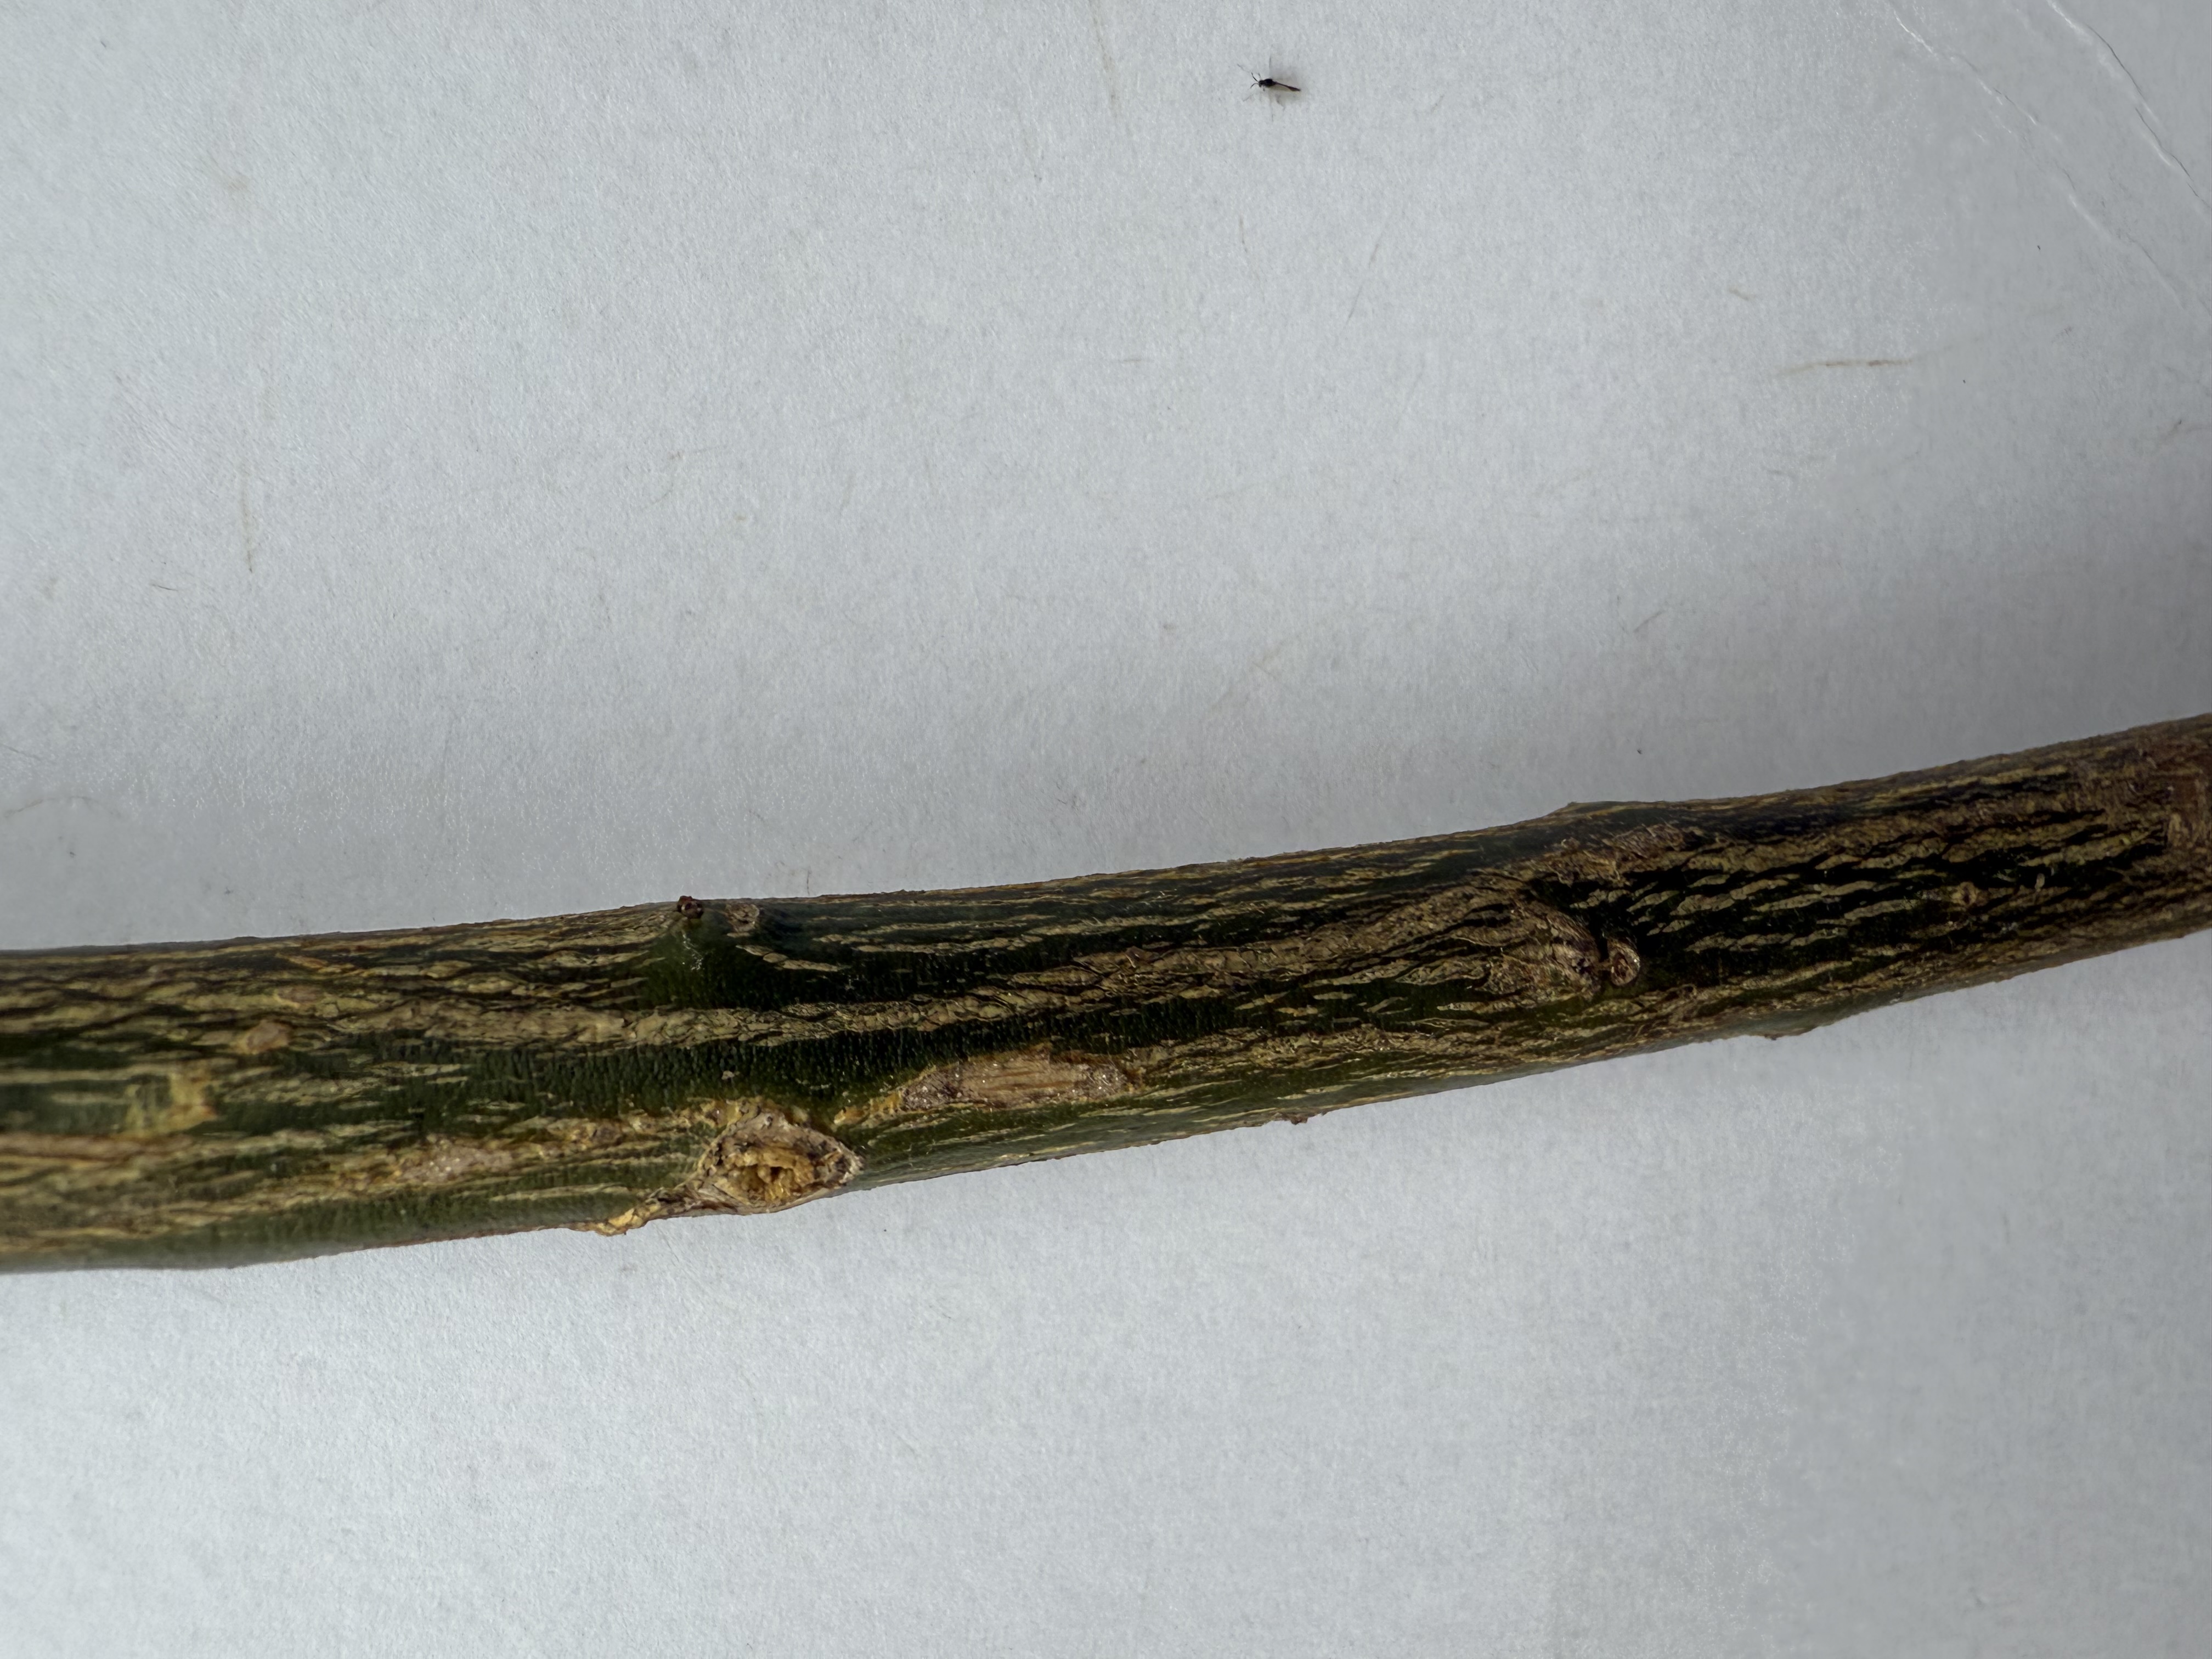
Variety: Kumquat